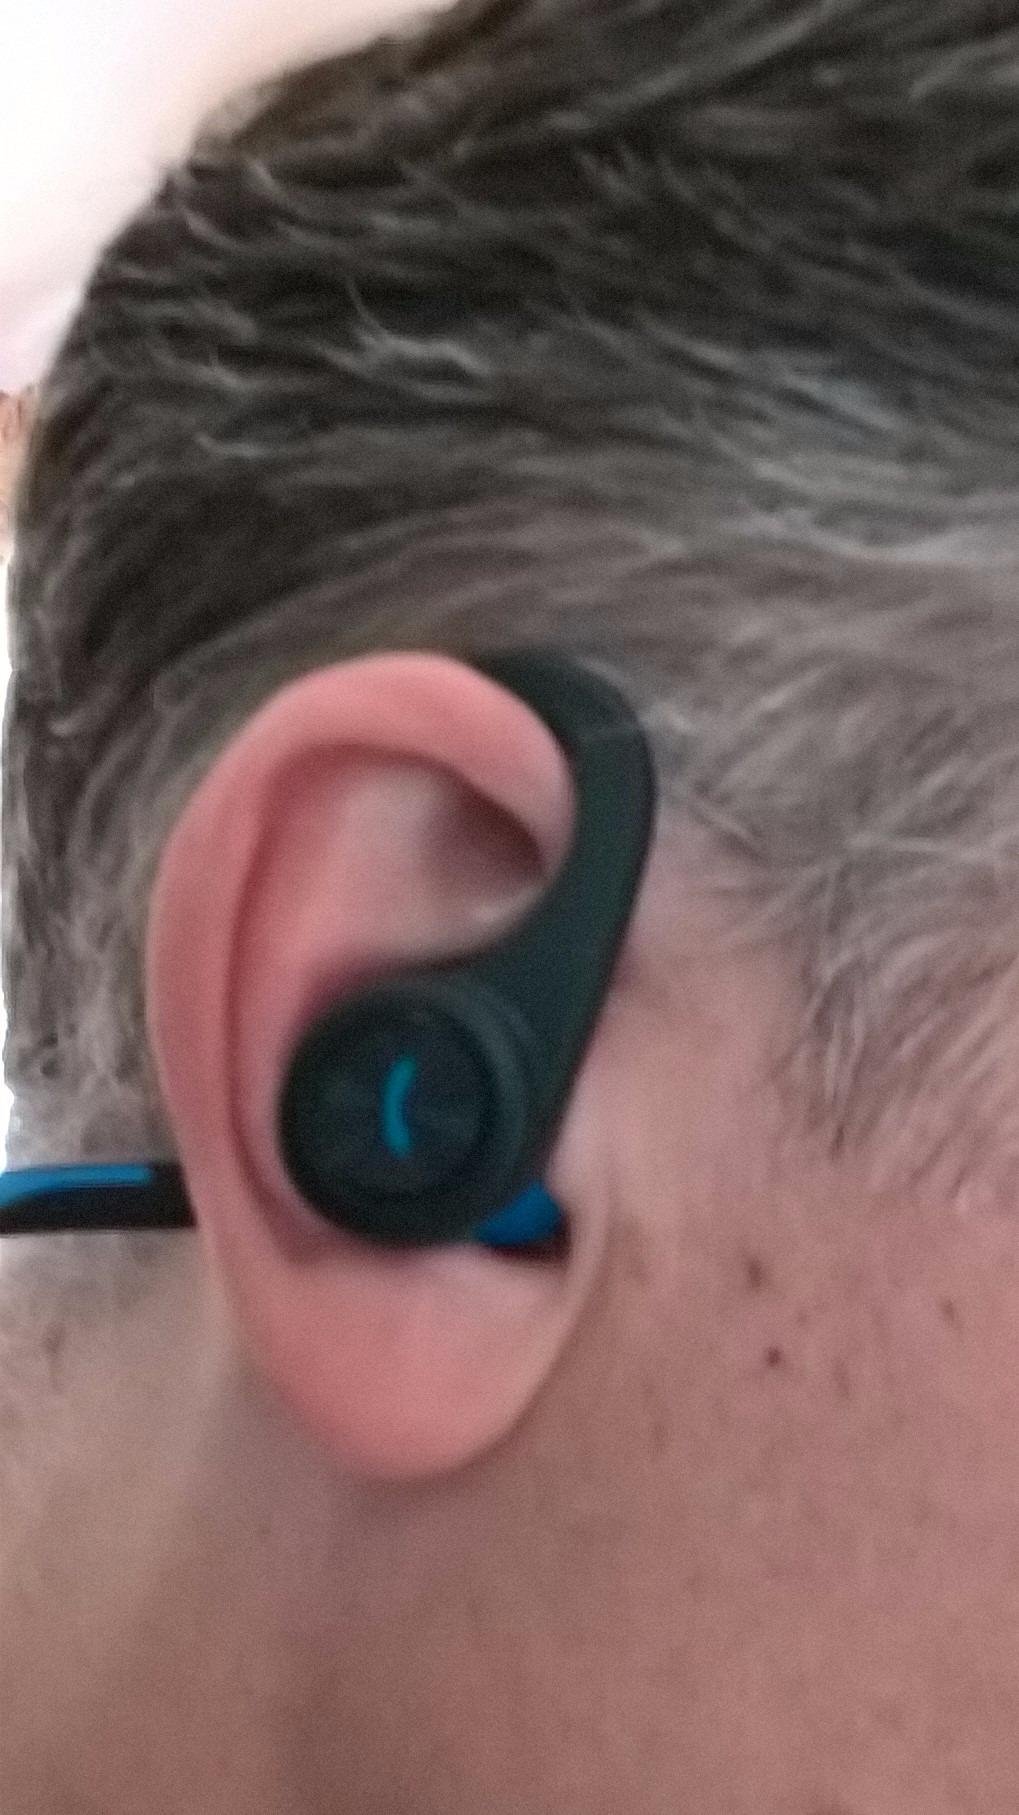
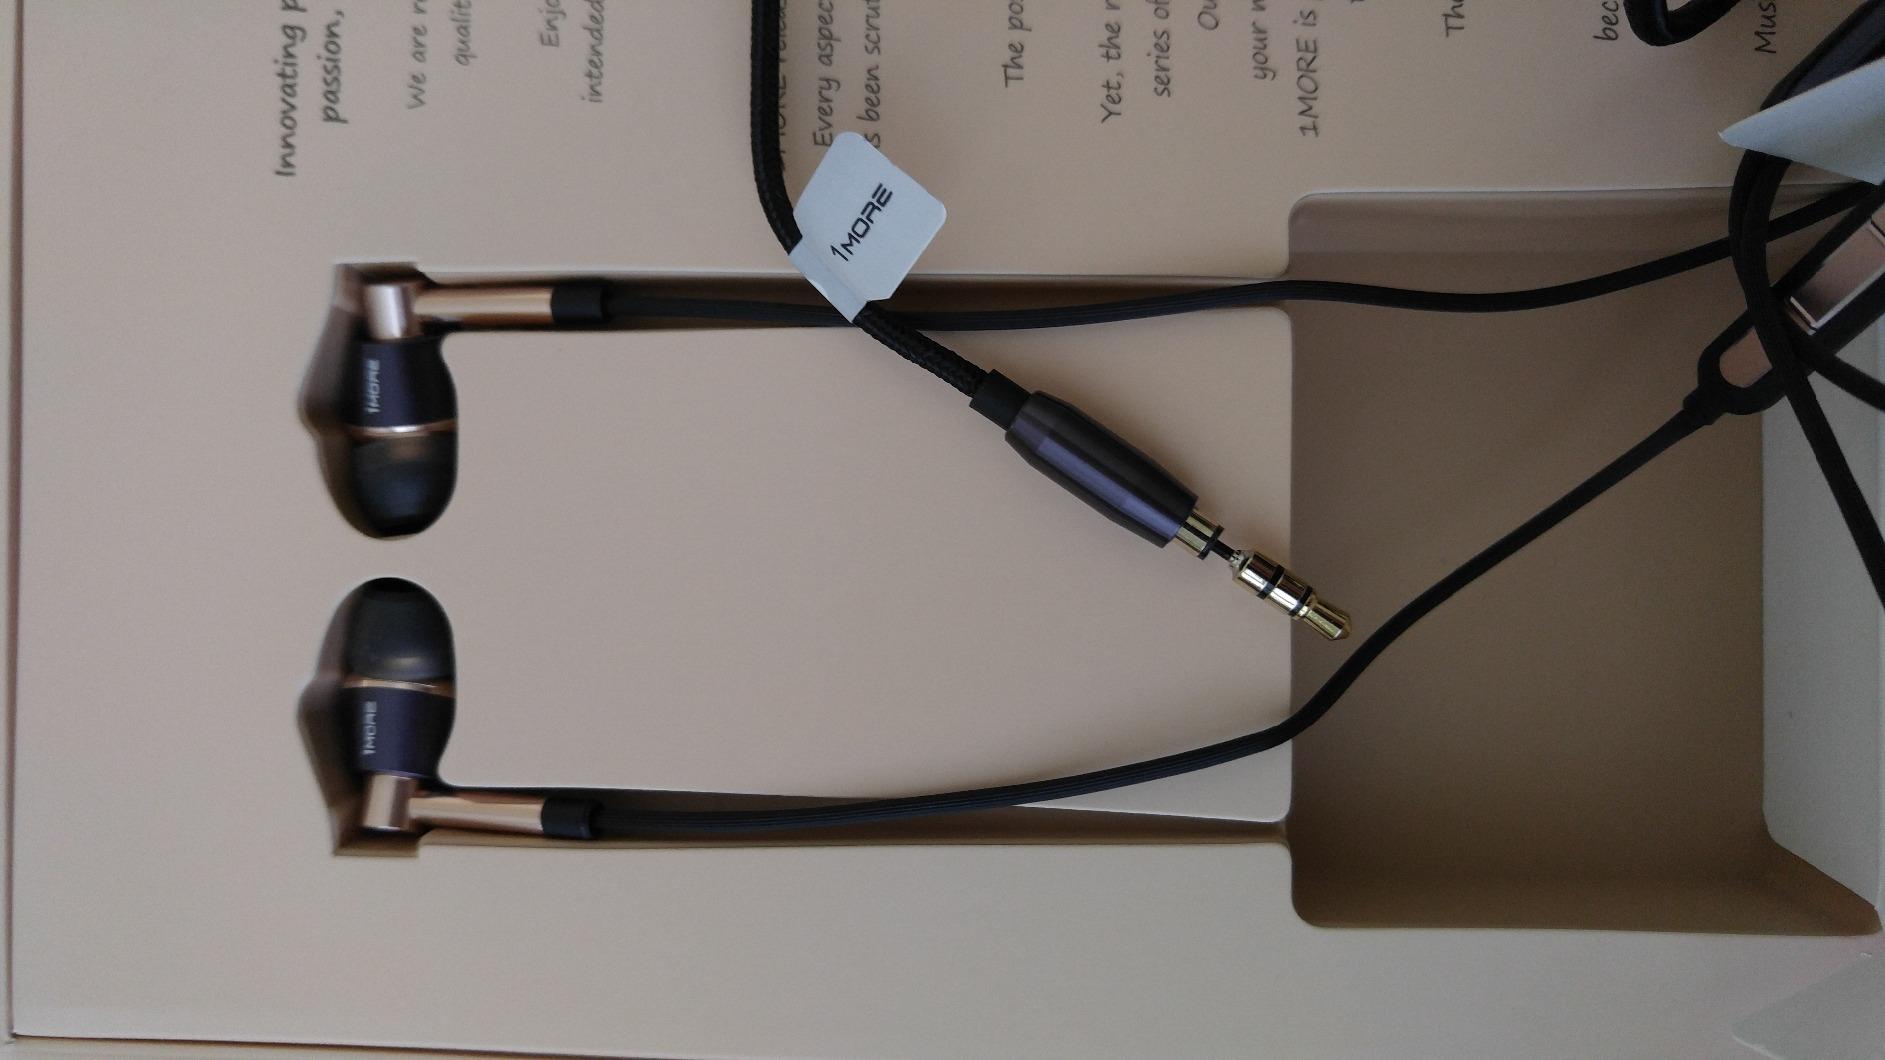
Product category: headphones
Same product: no